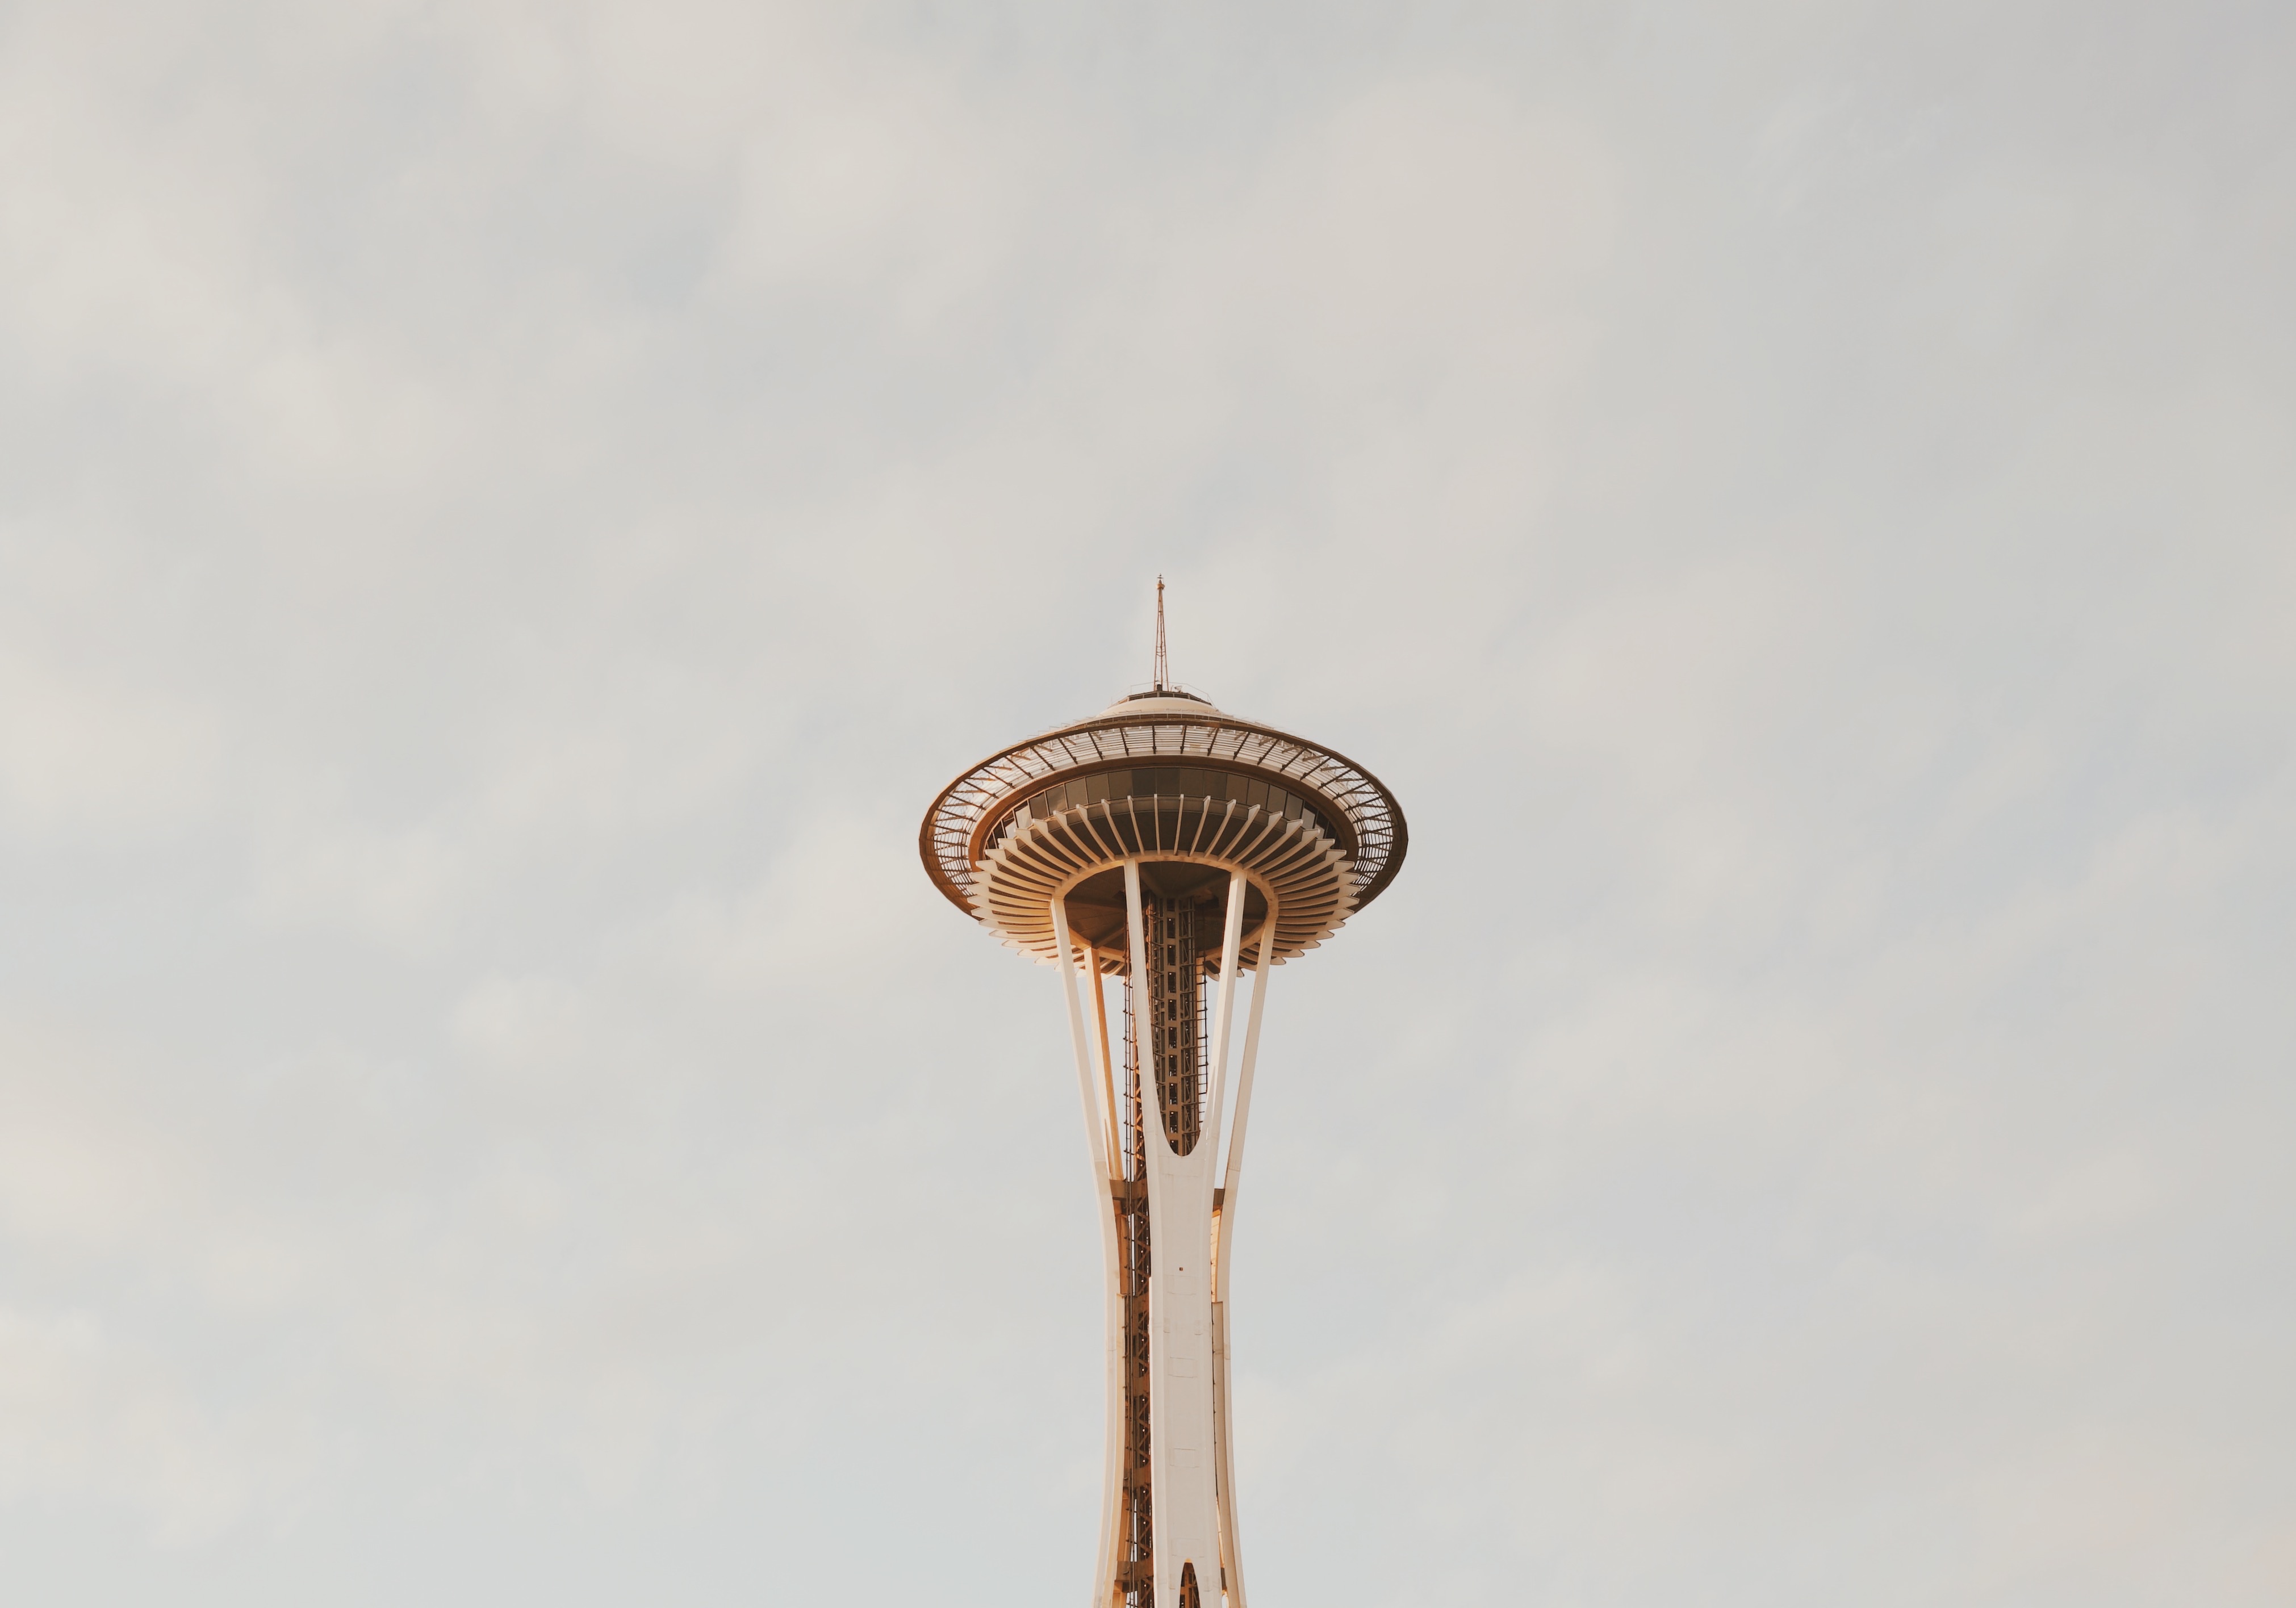
tower, street light, lighting, light fixture, atmosphere of earth